Enrico Barberi

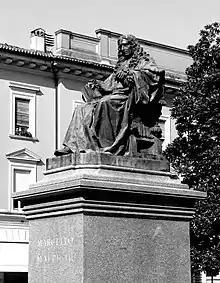
Enrico Barberi. Bronze monument to Marcello Malpighi in the square of Crevalcore.

He was among the participants of the artistic guild of the Aemilia Ars, collaborating and making friends with Achille Casanova, , Luigi Serra, Alfredo Tartarini. The poet and art critic Alfonso Panzacchi was a sincere admirer of his and Barberi made at least two portraits of him. He was for a long time professor of sculpture at the Collegio Artistico Venturoli in Bologna, where he left many works and models of his sculptures. It is possible to admire an ample catalog of his marbles - covering all his long activity - in the Certosa of Bologna. Inside the Galleria degli Angeli there are two masterpieces, the Monument of Raffaele Bisteghi (1891) and the one dedicated to the opera singers Adelaide and Erminia Borghi-Mamo (1894). In the Church of San Girolamo there is the refined monument to Cardinal Vincenzo Moretti (1882). Among the rare public works is the bronze Monument to Marcello Malpighi (1897), placed in the square of Crevalcore. In 1897 he was commissioned by the mayor to draw up a report on the "state of health" of the Neptune Fountain of Bologna in Piazza Maggiore. The sculptor advised to keep the statue in a museum and replace it with a copy. Until 1919 Barberi remained an official consultant for Neptune.